Melanie C

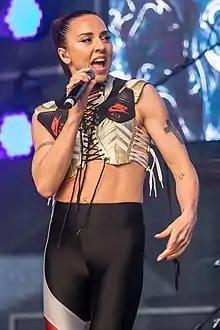
Chisholm performing in July 2019

Melanie Jayne Chisholm (born 12 January 1974), commonly known as Melanie C or Mel C, is an English singer and songwriter. She rose to fame in the mid-1990s as a member of the pop group the Spice Girls, in which she was nicknamed Sporty Spice. With over 100 million records sold worldwide, the Spice Girls are the best-selling female group of all time. The group went on an indefinite hiatus in 2000, before reuniting for a greatest hits album (2007) and two concert tours: the Return of the Spice Girls (2007–2008) and Spice World (2019). She is known for her unique and distinctive tone and her vocal ability.